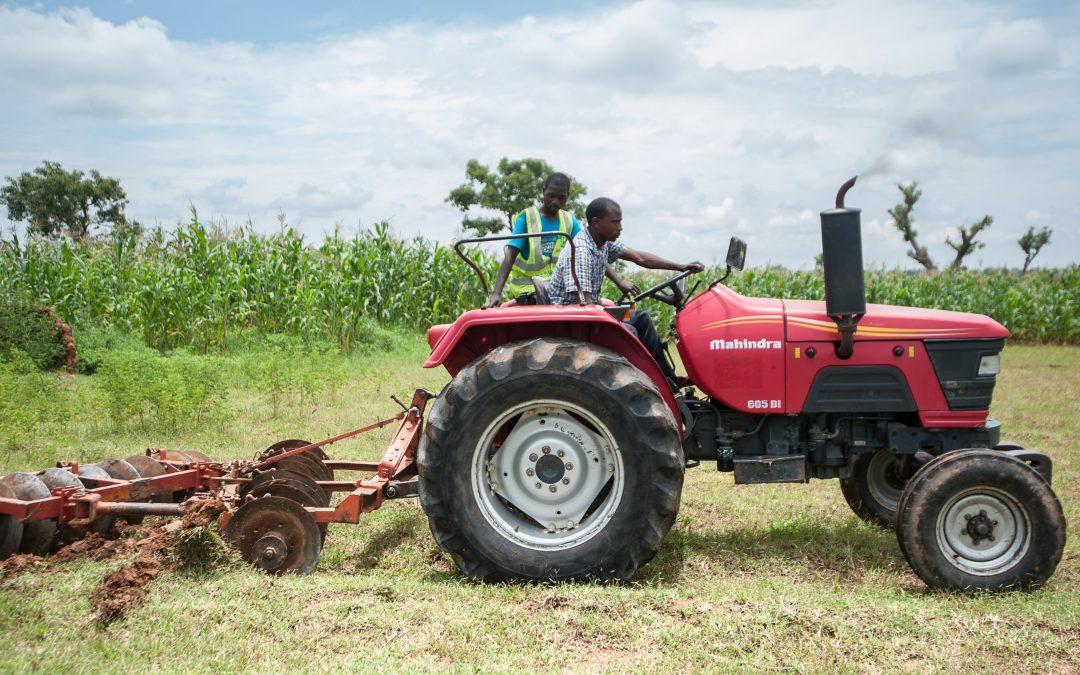
Wakulima wakitumia trekta kulima shamba kubwa, linaloandaliwa kwa ajili ya kupandwa  mazao mbalimbali ya chakula na biashara, kama vile mahindi, maharage na kunde kwa ajili ya kuuza mavuno yanayopatikana.